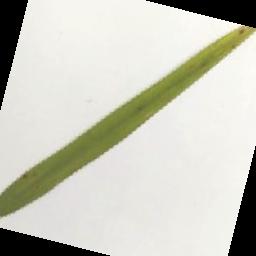
Label: Rice___Brown_Spot